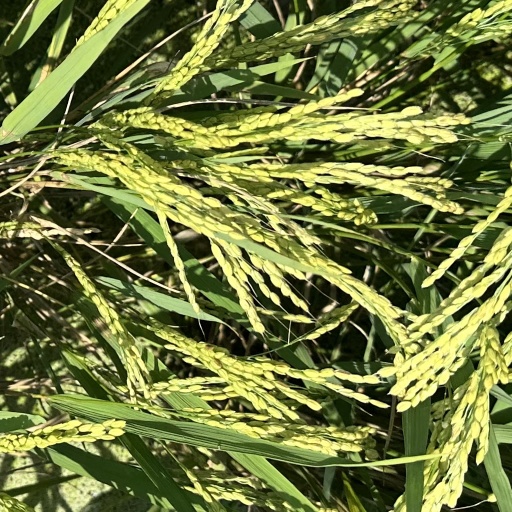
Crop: rice